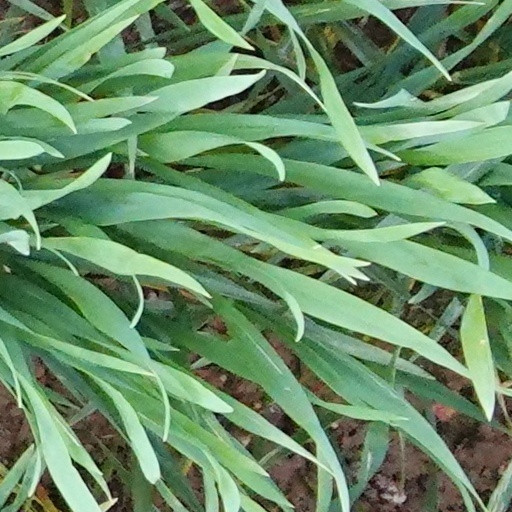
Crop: wheat